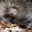
Label: porcupine